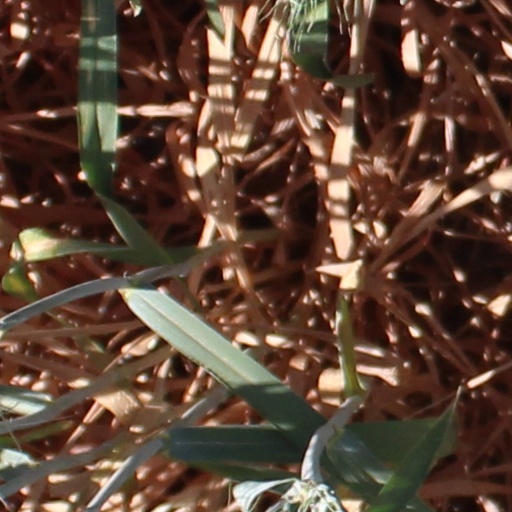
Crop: wheat